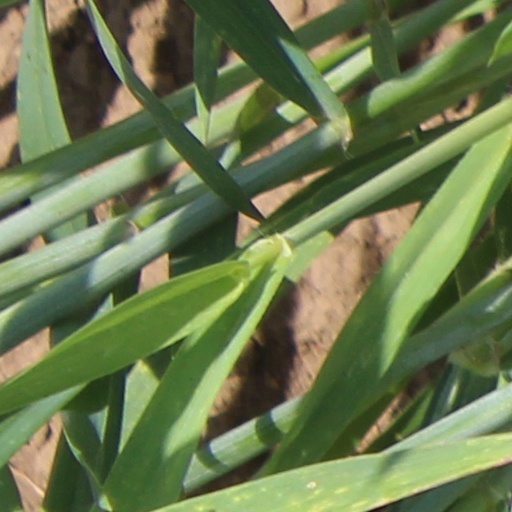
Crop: wheat